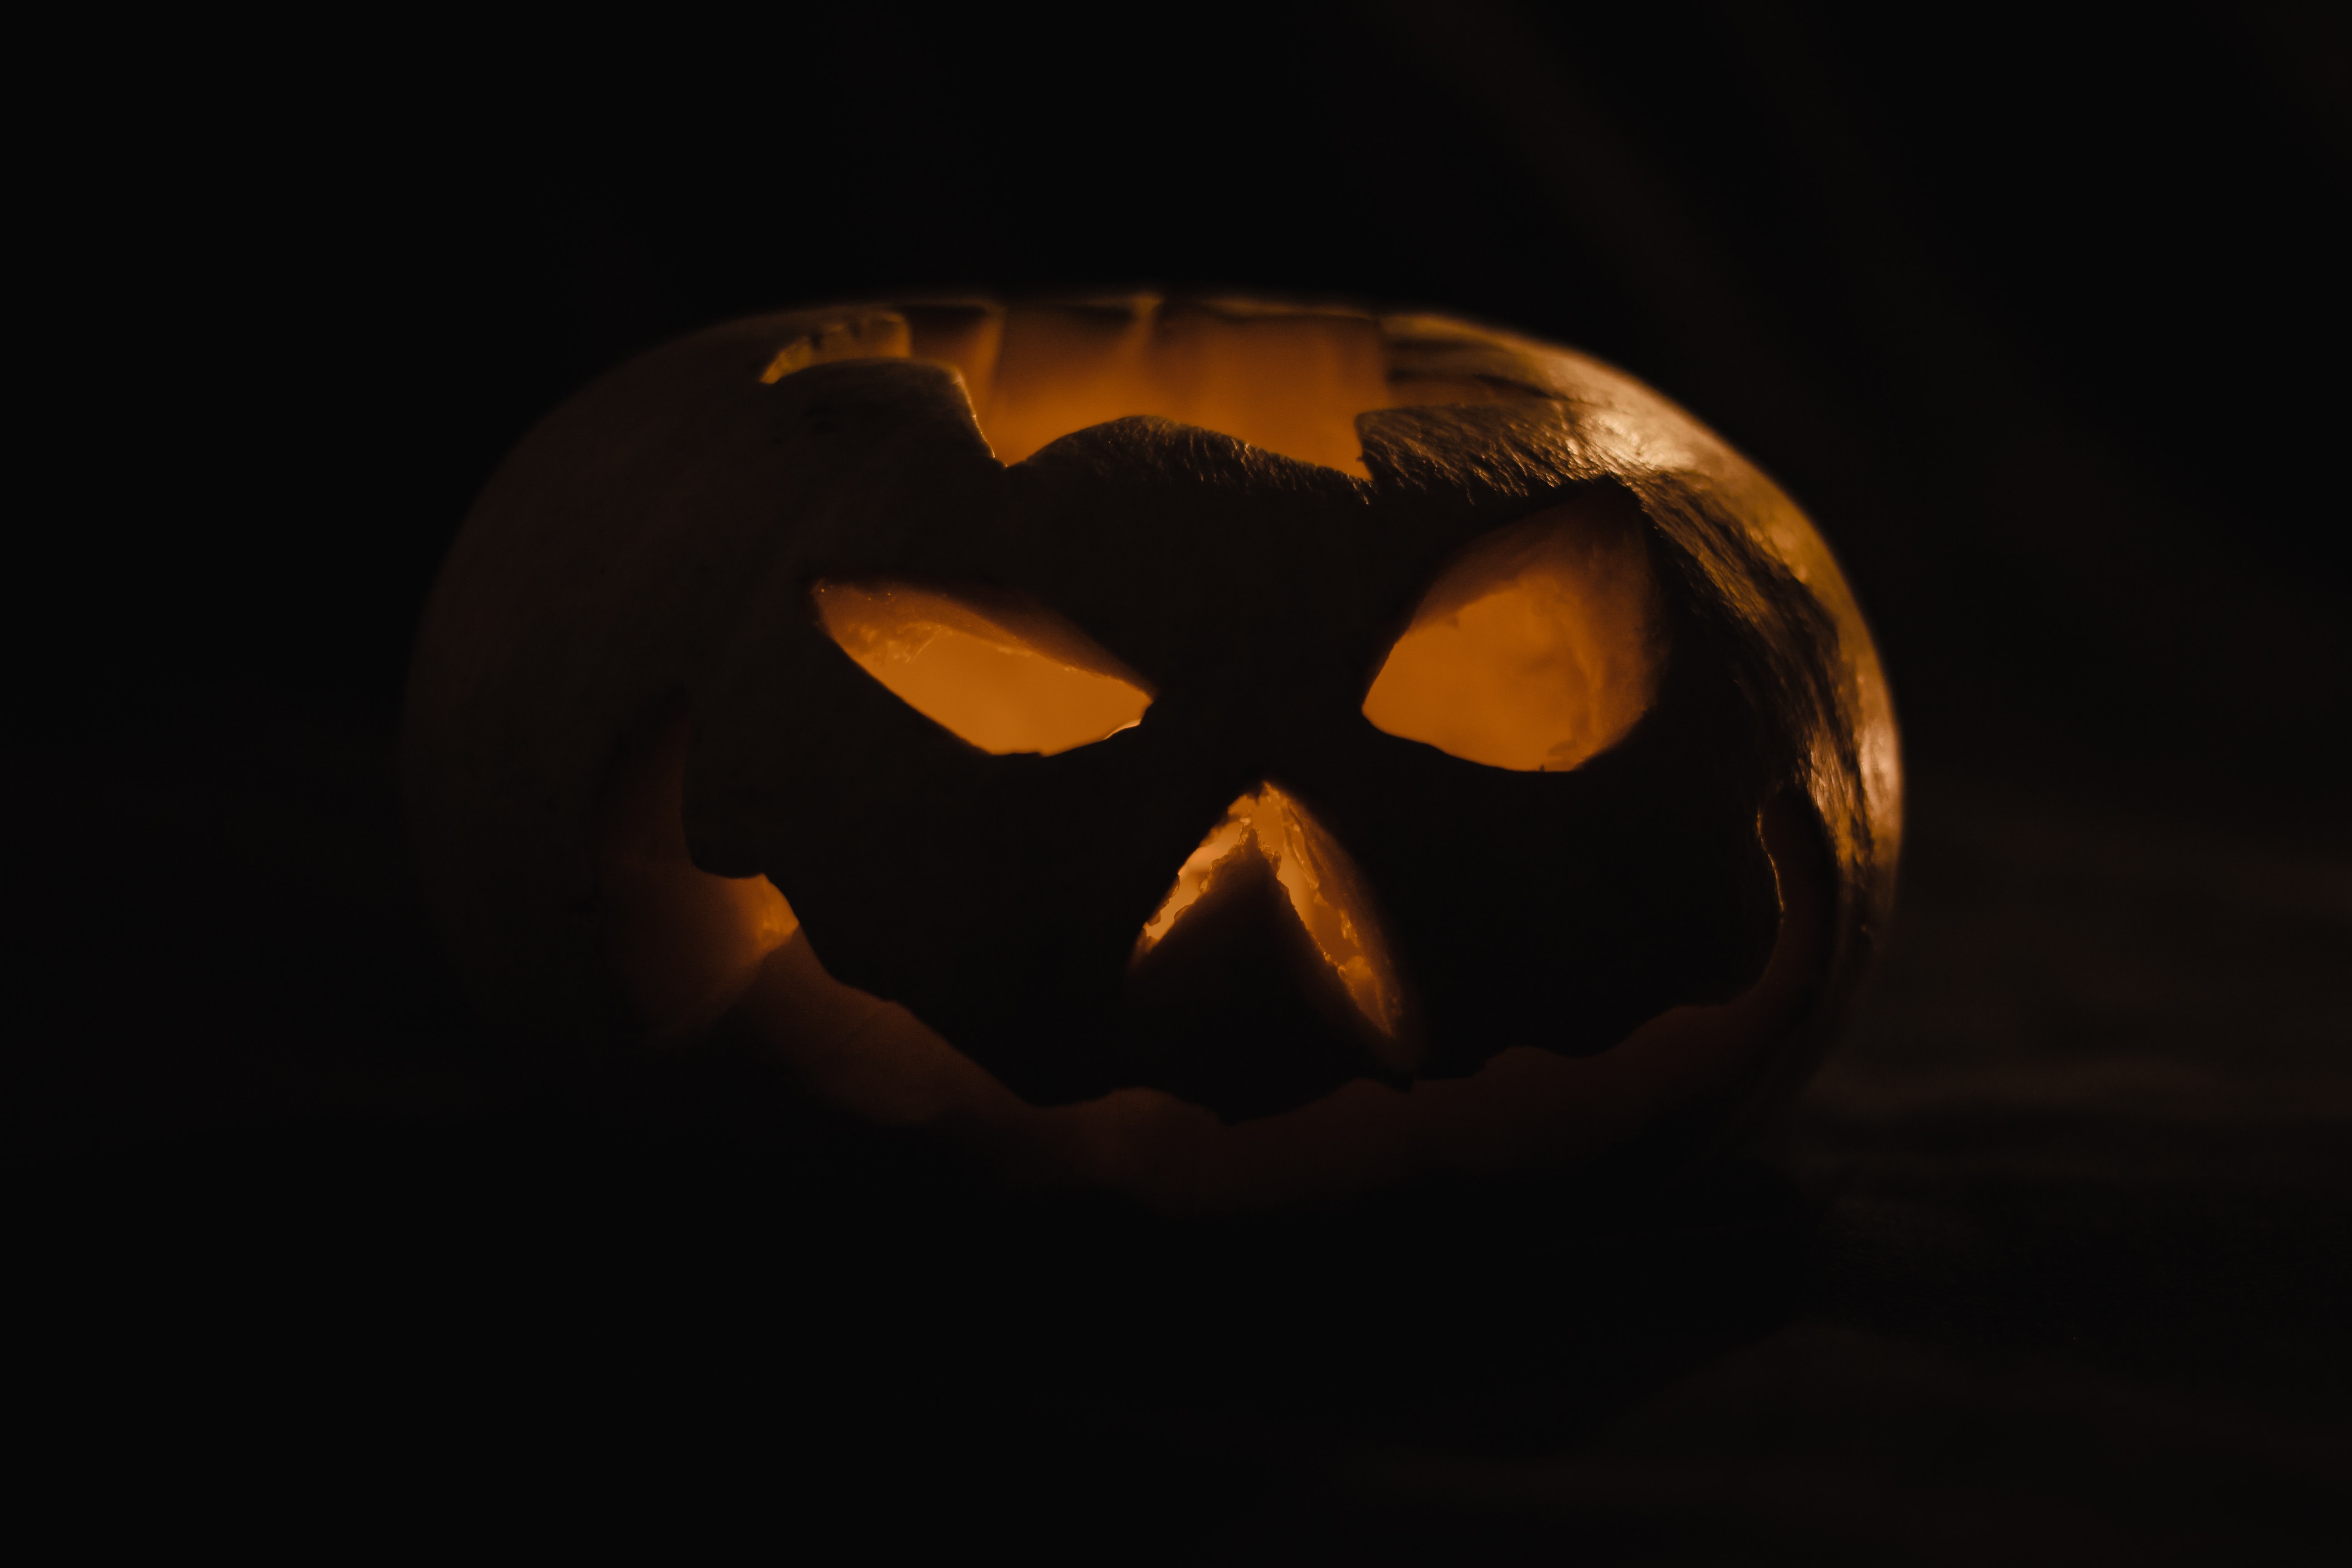
pumpkin, halloween, jack o lantern, calabaza, cucurbita, winter squash, squash, plant, creative arts, gourd, art, heat, trick or treat, Tints and shades, bone, vegetable, wood, symmetry, darkness, carving, skull, fiction, personal protective equipment, animation, lighting accessory, still life photography, fictional character, tree, night, craft, sky, light fixture, graphics, helmet, metal, room, logo, automotive lighting, illustration